Rise Against

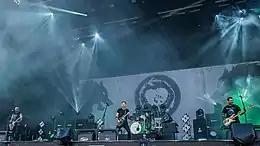
Rise Against performing in Nuremberg, Germany, in 2018.

On April 18, 2017, the band posted a new mysterious website which appeared to show a cryptic tracklist, song length and an announcement date "4.20.2017" for the new album.